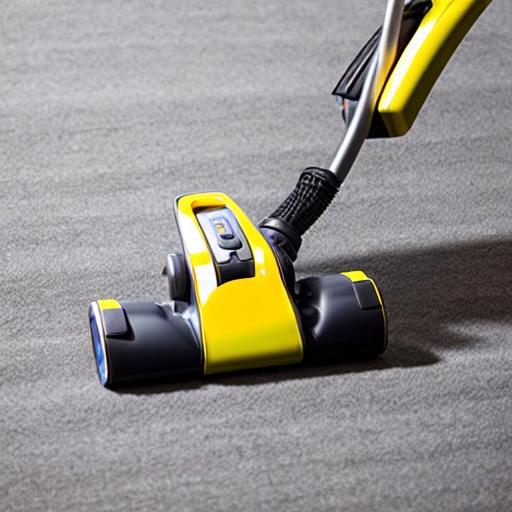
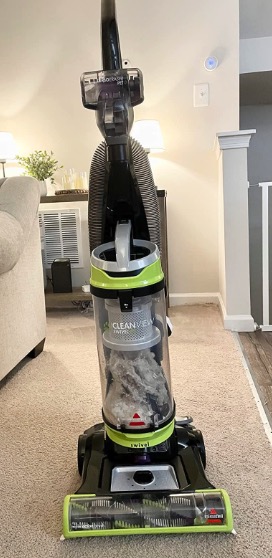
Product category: items_vacuum
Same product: no